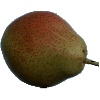
Label: pear_forelle